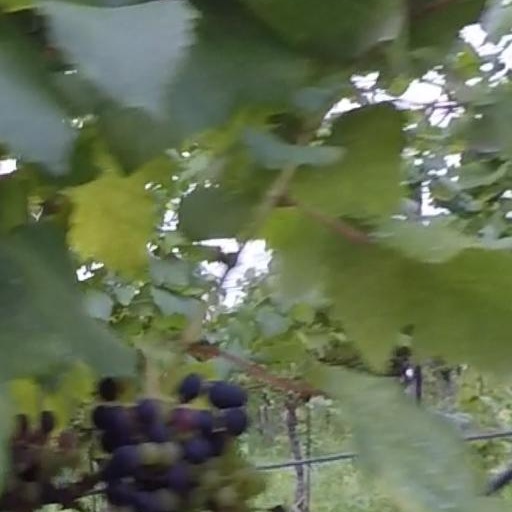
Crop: grape